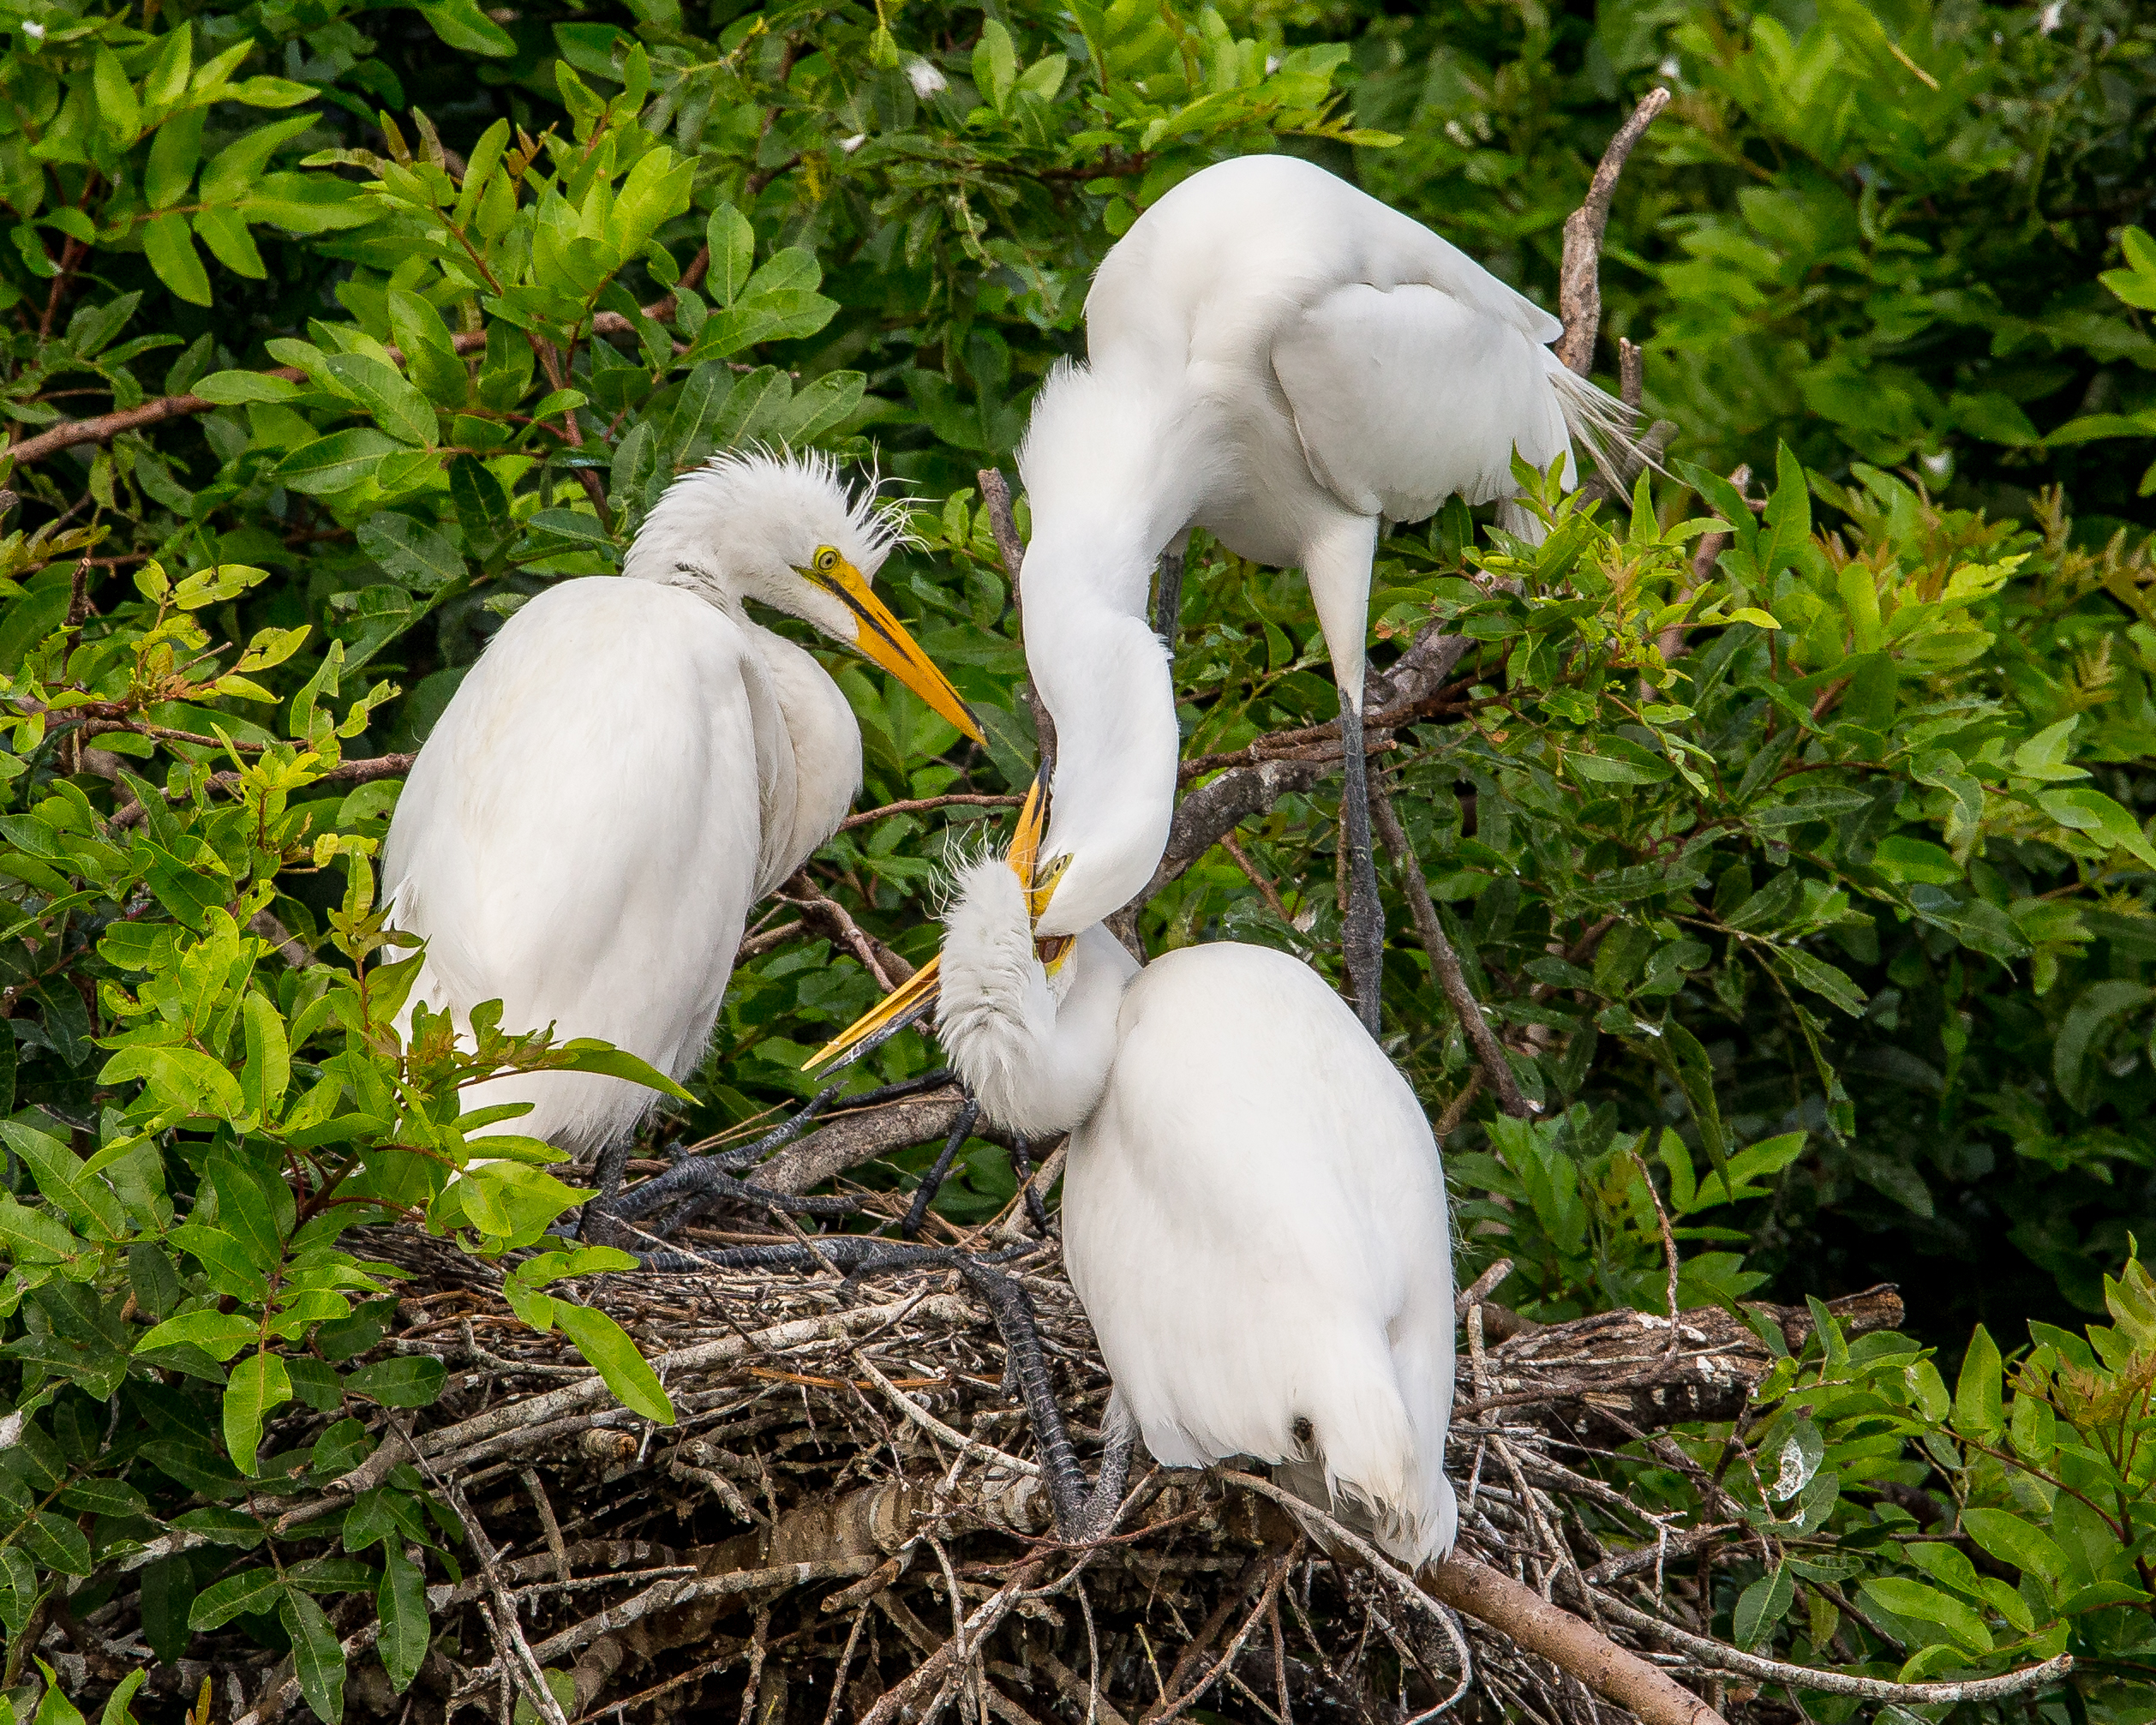
nature, bird, wildlife, zoo, beak, fauna, feeding, vertebrate, egret, heron, nest, ibis, chick, florida, pelecaniformes, andymorffew, morffew, naturethroughthelens, greatwhiteegrets, stimulating, behavior, venicerookery, great egret